Christ myth theory

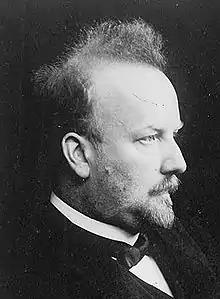
German Professor Arthur Drews

German Bruno Bauer, who taught at the University of Bonn, took Strauss' arguments further and became the first author to systematically argue that Jesus did not exist. Beginning in 1841 with his "Criticism of the Gospel History of the Synoptics", Bauer argued that Jesus was primarily a literary figure, but left open the question of whether a historical Jesus existed at all. Then in his "Criticism of the Pauline Epistles" (1850–1852) and in "A Critique of the Gospels and a History of their Origin" (1850–1851), Bauer argued that Jesus had not existed. Bauer's work was heavily criticized at the time, as in 1839 he was removed from his position at the University of Bonn and his work did not have much impact on future myth theorists.